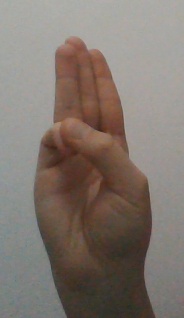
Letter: thaa